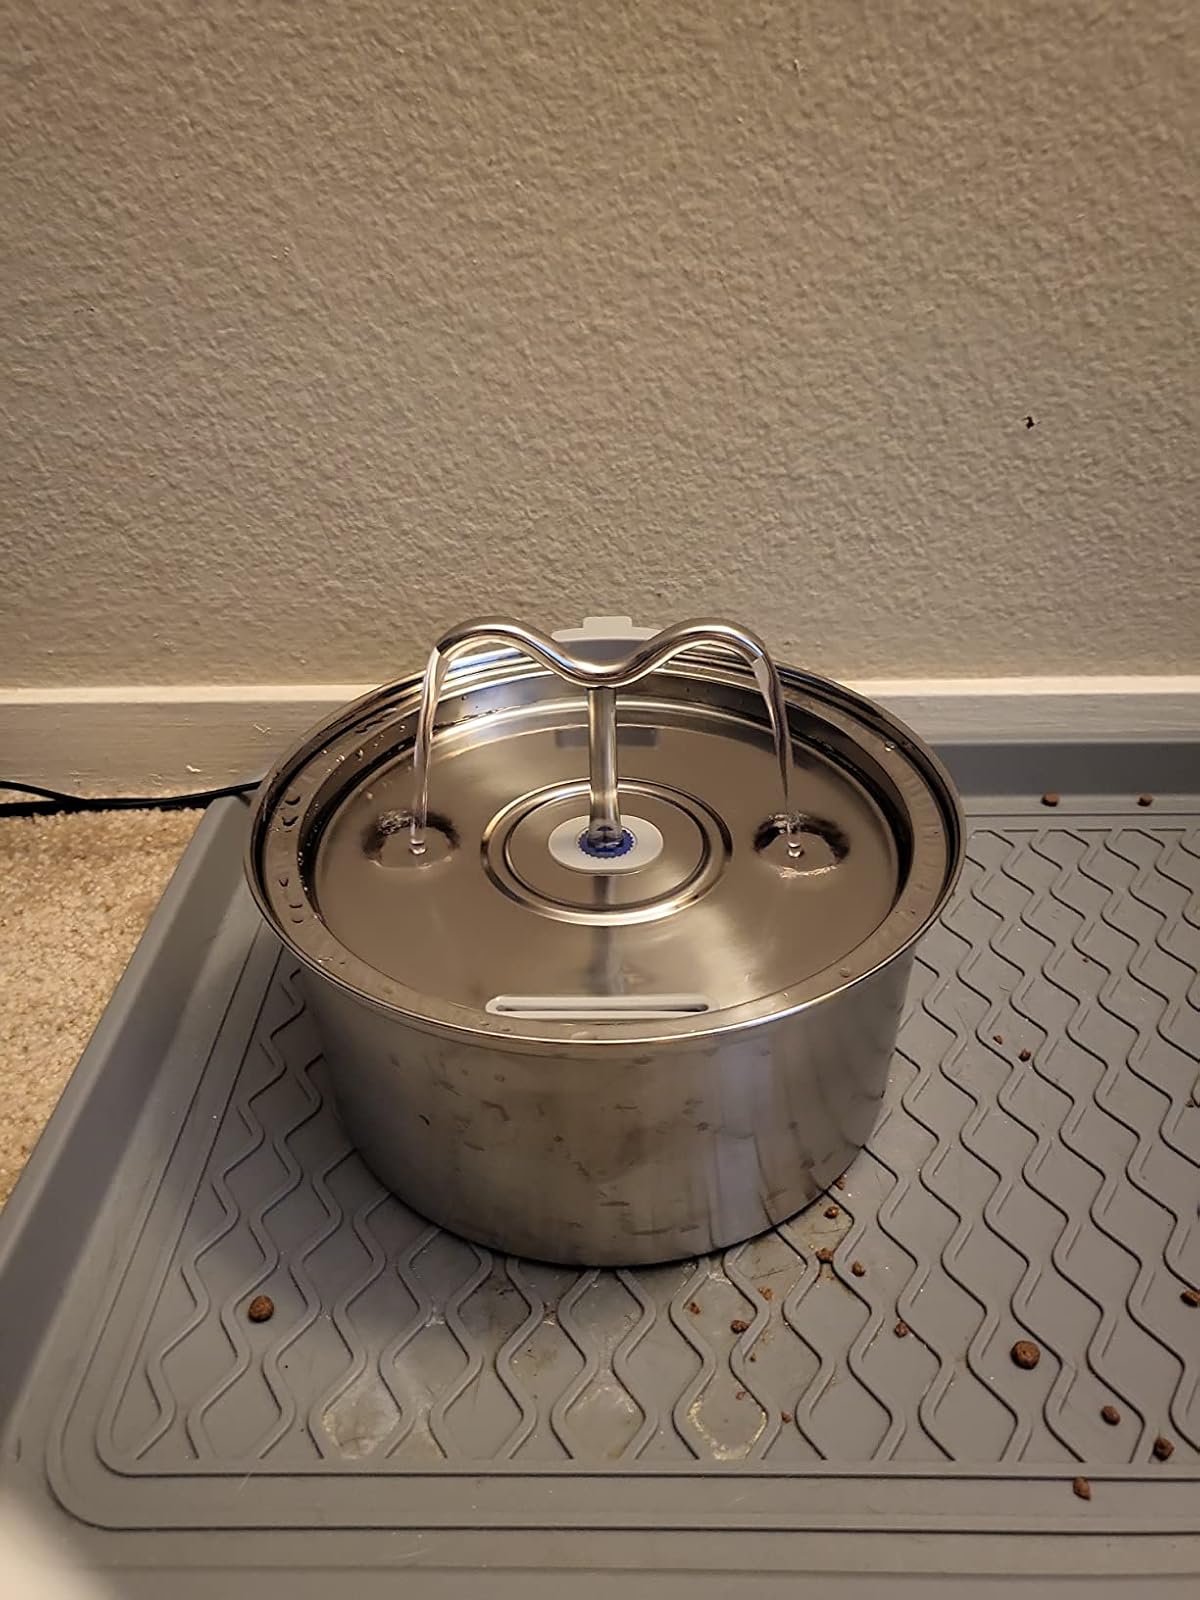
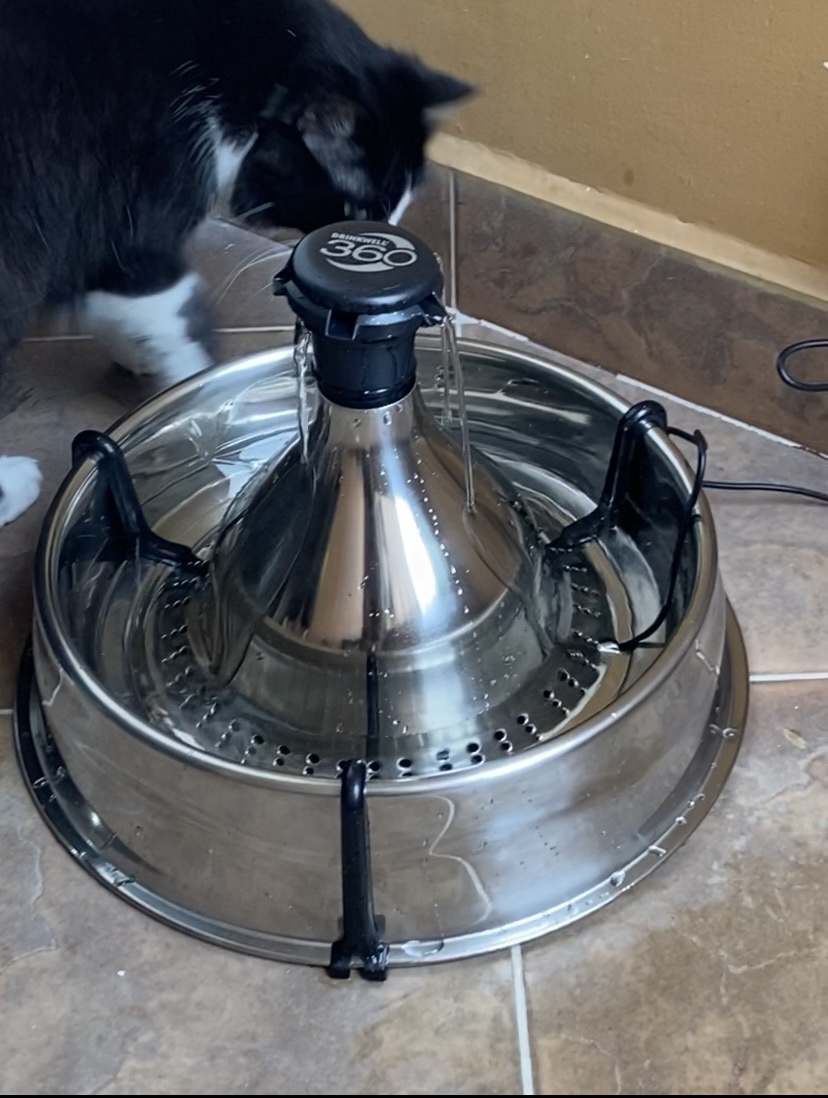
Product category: items_bowl
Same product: no